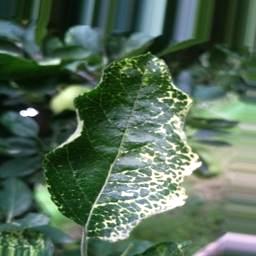
Label: Apple_Mosaic